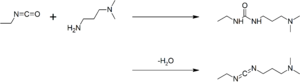
Le 1-éthyl-3-(3-diméthylaminopropyl)carbodiimide est un carbodiimide soluble dans l'eau contrairement au dicyclohexylcarbodiimide et qui est habituellement obtenu sous forme de chlorhydrate. Il est typiquement employé dans une gamme de pH de 4,0 à 6,0 et il est utilisé généralement comme agent d'activation d'acides carboxyliques pour former par couplage avec des amines primaires, des liaisons amide dans des conditions très douces. De plus, L'EDC peut être aussi utilisé pour activer les groupes phosphate et former des phosphomonoesters et des phosphodiesters. L'usage courant de ce carbodiimide inclut également la réticulation d'acides nucléiques et aussi la préparation d'immunoconjugates. L'EDC est souvent utilisé en combinaison avec le N-hydroxysuccinimide pour la fixation de larges biomolécules.